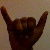
The image shows a hand gesture representing the letter 'Y' in Indian Sign Language.